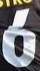
Number: 6